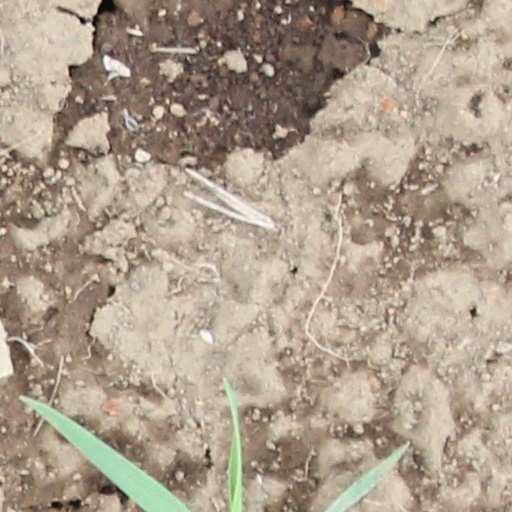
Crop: wheat